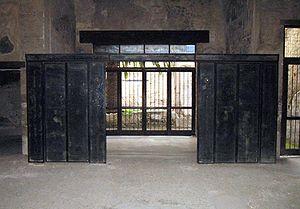
Herculanum était une ville romaine antique située dans la région italienne de Campanie, détruite par l'éruption du Vésuve en l'an 79 apr. J.-C., conservée pendant des siècles dans une gangue volcanique et remise au jour à partir du XVIIIᵉ siècle par les Bourbon-Deux-Siciles qui régnaient sur Naples.